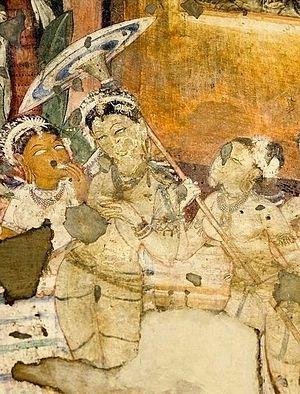
Un choli est un chemisier à découvert ou un haut généralement porté avec un sari dans le sous-continent indien. Le choli fait également partie du costume ghagra choli dans le sous-continent indien.